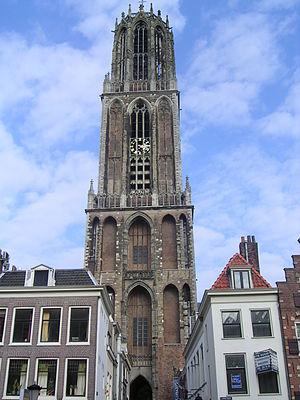
Jean van Riet, dit Johannes de Arundine, est un carme flamand, promoteur du mouvement de stricte observance initié par le Bienheureux Jean Soreth, avant de devenir évêque d'Ubie.